Average White Band

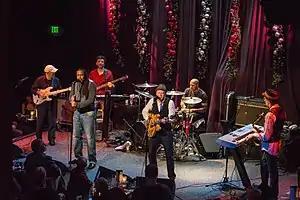
Average White Band in 2013

The Average White Band (also known as AWB) was a Scottish funk and R&B band that had a series of soul and disco hits between 1974 and 1980. They were best known for their million-selling instrumental track "Pick Up the Pieces", and their albums "AWB" and "Cut the Cake". The band name was initially proposed by Bonnie Bramlett. They have influenced others, such as the Brand New Heavies, and been sampled by various musicians, including the Beastie Boys, Public Enemy, TLC, the Beatnuts, Too Short, Ice Cube, Eric B. & Rakim, Nas, A Tribe Called Quest, Christina Milian, and Arrested Development, making them the 15th most sampled act in history.